Thirsk and Malton (UK Parliament constituency)

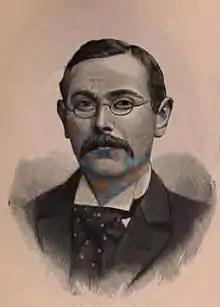
Reckitt

is where the Moors meets the sea, with picturesque bays near to Scarborough. Electoral Calculus describes the seat as "Strong Right", characterised by support for socially conservative values and Brexit.